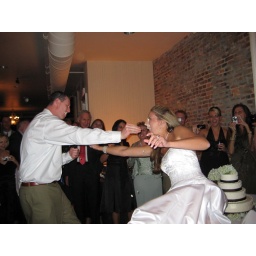
almost knocking the cake table over